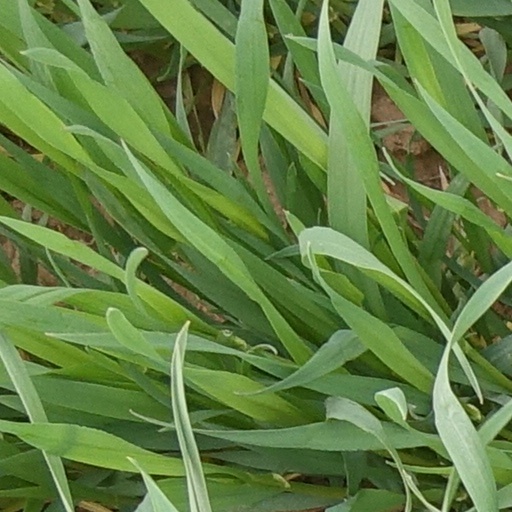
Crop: wheat